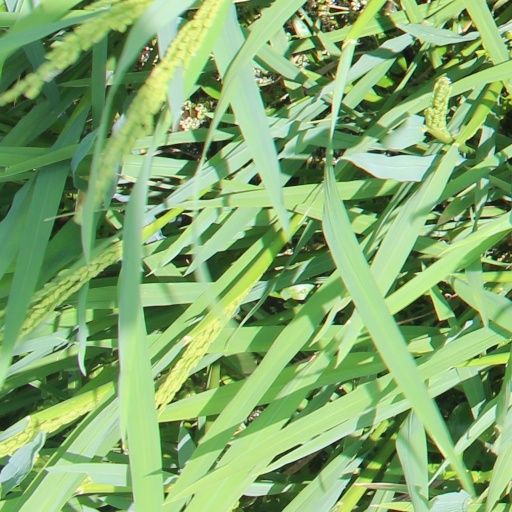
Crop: rice